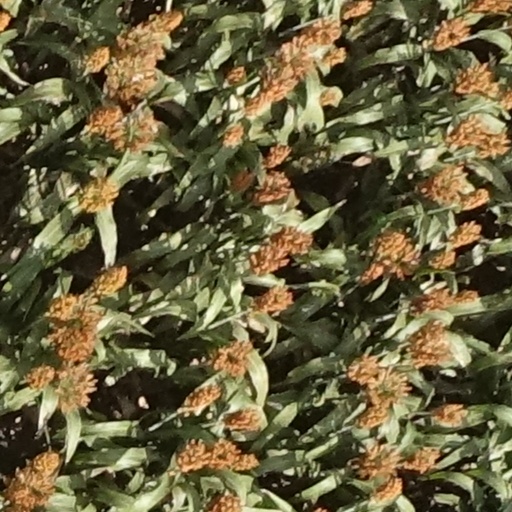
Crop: sorghum